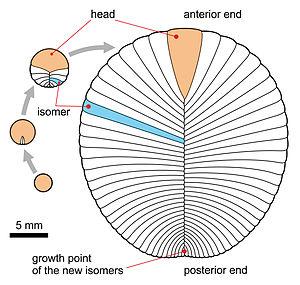
Dickinsonia est un genre fossile précambrien d'organismes à corps mou emblématiques de la faune de l'Édiacarien, vivant il y a environ 560 à 555 millions d'années. Connu par l'empreinte fossilisée que ces organismes marins ont laissée sur les sédiments, ils font partie d'espèces énigmatiques aux affinités incertaines regroupées généralement sous le nom de vendobiontes. Il est plat, ovale en forme d’œuf, globalement symétrique mais nervuré de manière alternée autour du grand axe. Sa classification systématique est controversée en raison des caractéristiques de ce genre fossile, difficilement comparables à celles des êtres vivants actuels. La plupart des interprétations le considèrent comme un animal, alors que d'autres suggèrent qu'il pourrait s'agir d'un champignon voire d'un représentant d'un règne désormais éteint.